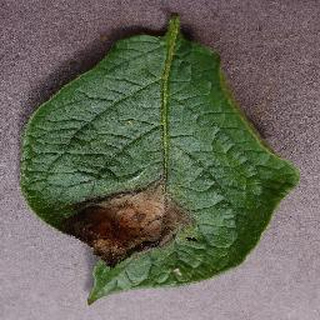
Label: potato_late_blight